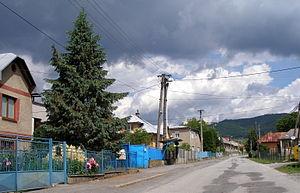
Jakubovany est un village de Slovaquie situé dans la région de Prešov.